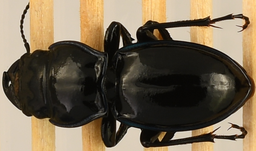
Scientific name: Pasimachus elongatus
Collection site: Central Plains Experimental Range NEON (CPER), plot CPER_009